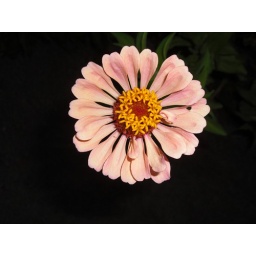
A flower in a yard down the street